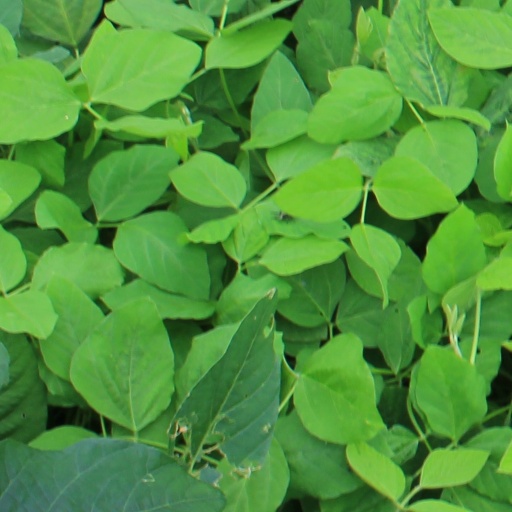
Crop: soybean